Cornish wrestling

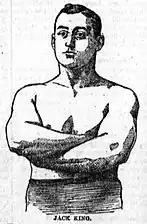
Jack King 1891

Historically, there were simultaneous claimants to world, national and regional titles in Cornish wrestling. This was driven, at least in part, by there not being agreement concerning the definitive governing bodies in the sport until the 1920s.